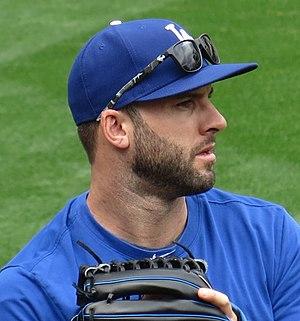
Brandon John Morrow est un lanceur droitier des Dodgers de Los Angeles de la Ligue majeure de baseball.